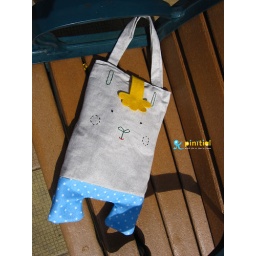
Yellow hair with blue plant in star pattern